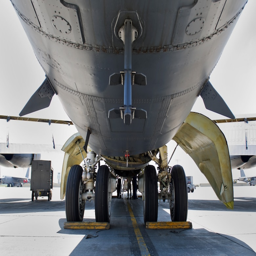
airmen perform routine maintenance underneath strategic bomber .